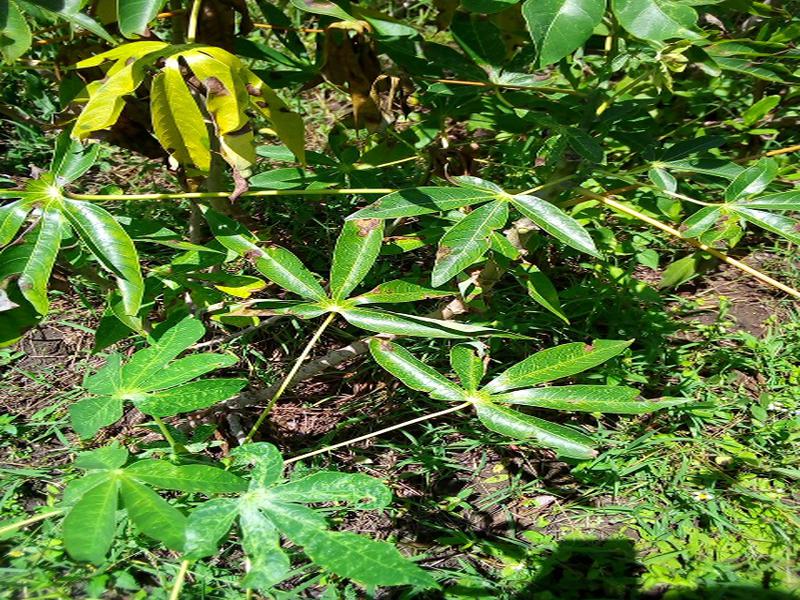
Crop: cassava
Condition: green_mottle